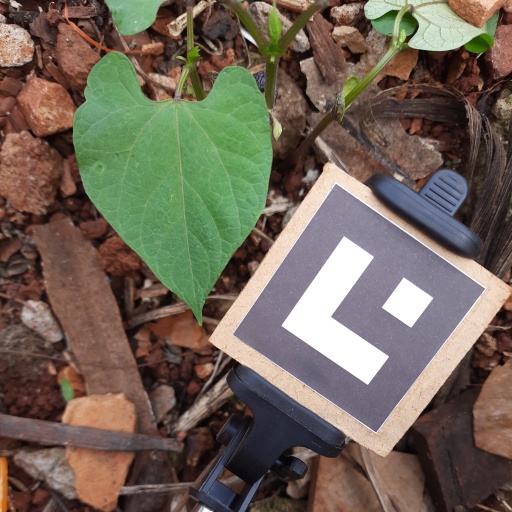
Observations: flat surface, no eating holes, under shade